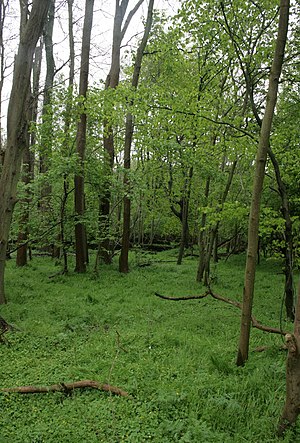
Vorsø / Vorsøs natur i dag / Udgangssituationen
I de partier af den oprindelige ege-aske-elmeskov, som fuglenes møg dræbte, er der nu ved at opstå en ungskov, domineret af Almindelig Ask.
På Vorsø er der siden fredningen af øen i 1928 sket en udvikling i den gamle løvskov. I nyopvæksten er skoven domineret af Almindelig Ask (Fraxinus excelsior).
Vorsø er en 62 ha stor ø, som ligger ved Horsens Fjords nordlige bred. Den er, som landskabet omkring fjorden i det hele taget, resultatet af den seneste istids omflytninger med jorden, men desuden har landhævningen siden istiden givet øen en bræmme af lave strandenge og lavvandet kyst. Øen tilhører Miljøministeriet og er beboet af naturvejleder Jens Gregersen. Han bor på Vorsø med sin familie som den eneste. Vorsø er nemlig fredet, og der er adgang forbudt. Øen er kun tilgængelig via den gamle vadesti og der er kun adgang for offentligheden, i form af guidede ture, få dage om året. For at beskytte flora og fauna på øen er den lukket for offentlighedens adgang i perioden fra 1. april til 15. juli. Fredningshistorien og øens status som et levende, biologisk laboratorium gør den interessant langt ud over landets grænser